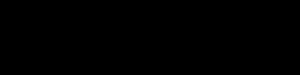
La topologie d'un circuit électronique est la forme prise par le réseau d'interconnexions des composantes du circuit. Des valeurs différentes des composantes sont considérées comme formant la même topologie. La topologie ne se préoccupe pas de la disposition physique des composantes d'un circuit, ni de leur position sur un schéma électrique. Similairement au concept mathématique de topologie, elle ne se préoccupe que des connexions qui existent entre les composantes. Il peut y avoir de nombreux schémas de circuits et dispositions physiques correspondant tous à la même topologie.